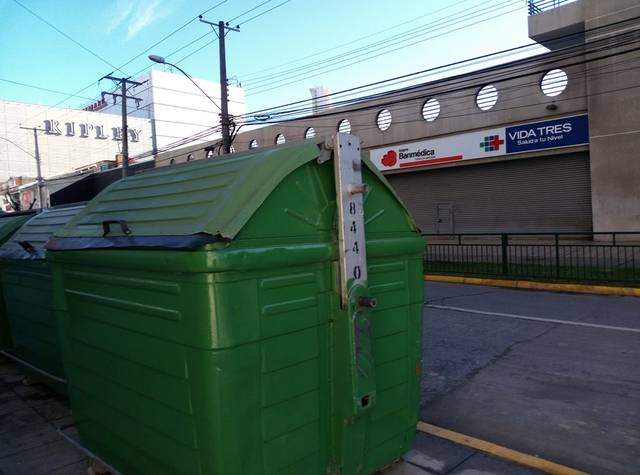
Region: Chile
Coordinates: -33.01, -71.545